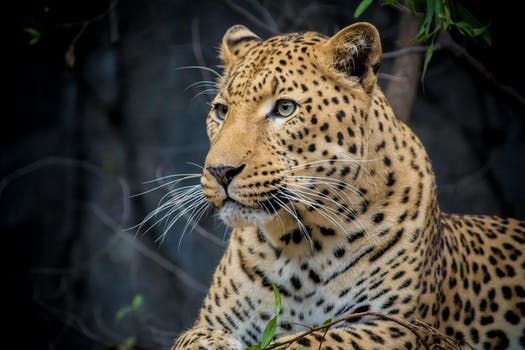
Label: No Watermark